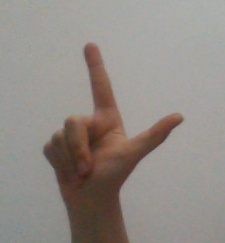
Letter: laam